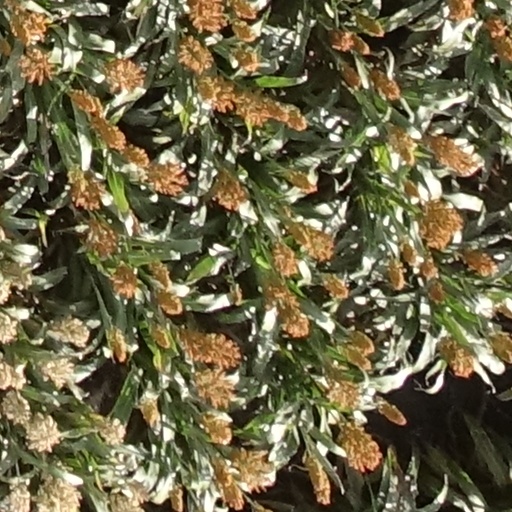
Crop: sorghum